1982 Allan Cup

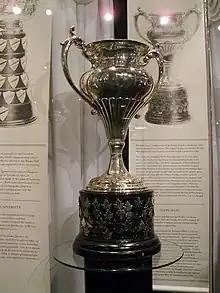
Silver bowl trophy with two large handles, mounted on a black plinth.

The 1982 Allan Cup was the Canadian senior ice hockey championship for the 1981–82 senior "A" season. The event was hosted by the Cranbrook Royals in Cranbrook, British Columbia. The 1982 playoff marked the 74th time that the Allan Cup has been awarded.